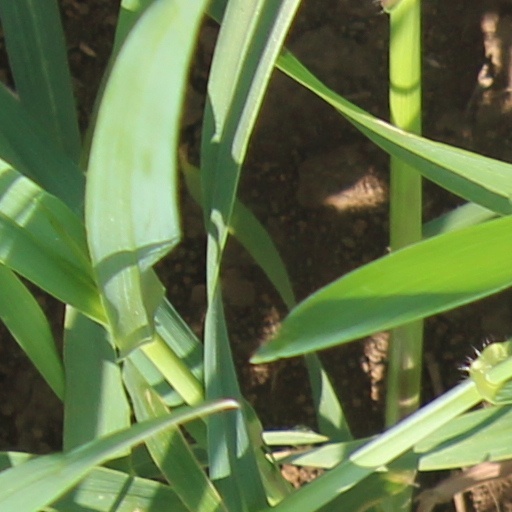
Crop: wheat